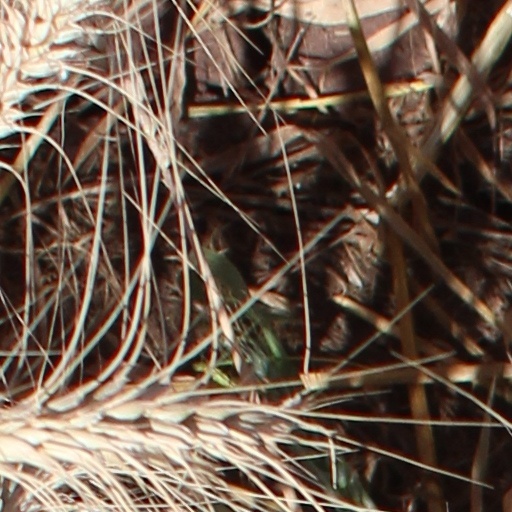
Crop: wheat